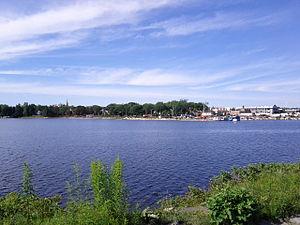
Vue générale du sud de la zone du centre-ville de Lac-Mégantic qui a subi d'importants dommage lors de l'accident ferroviaire du 6 juillet 2013